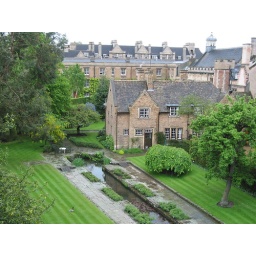
The view from James' window in 2nd Court. Spot the duck